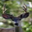
Label: deer